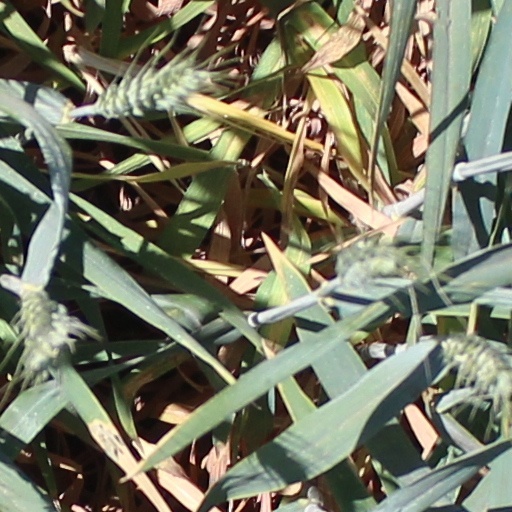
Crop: wheat